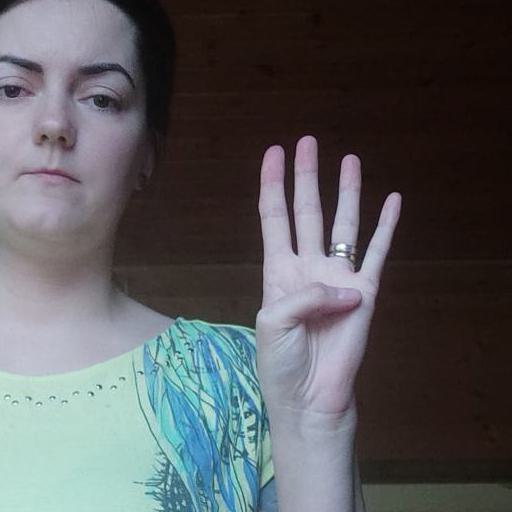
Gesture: four